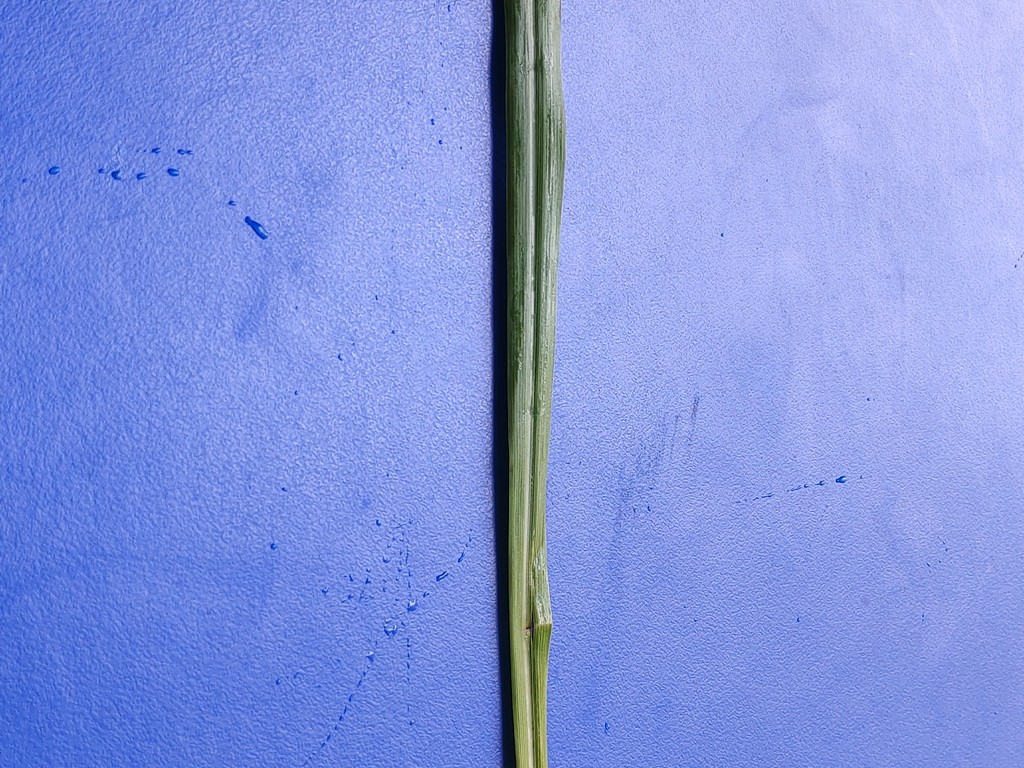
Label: Healthy